Pi Pegasi

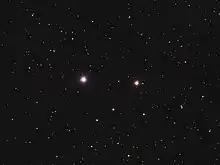
π Pegasi (right) and π Pegasi (left) in optical light

The Bayer designation Pi Pegasi (π Peg / π Pegasi) is shared by two stars, in the constellation Pegasus: